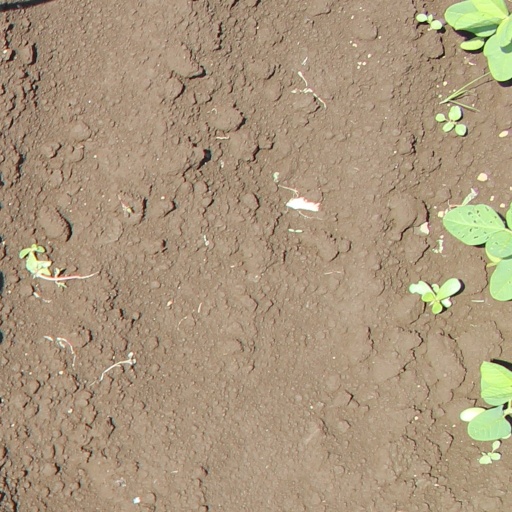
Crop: soybean